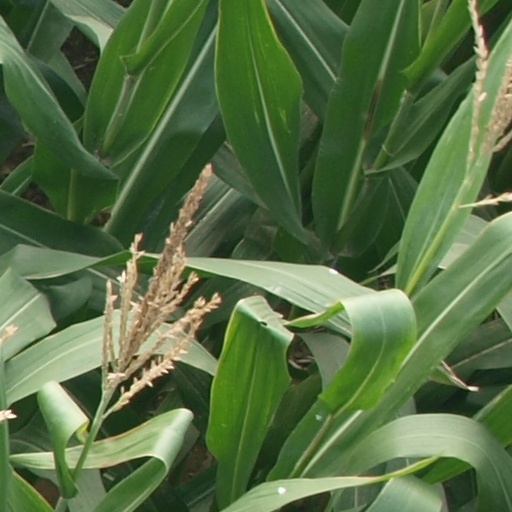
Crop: maize; corn